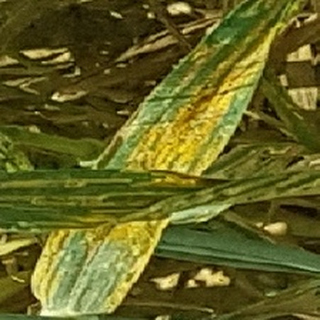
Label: wheat_yellow_rust